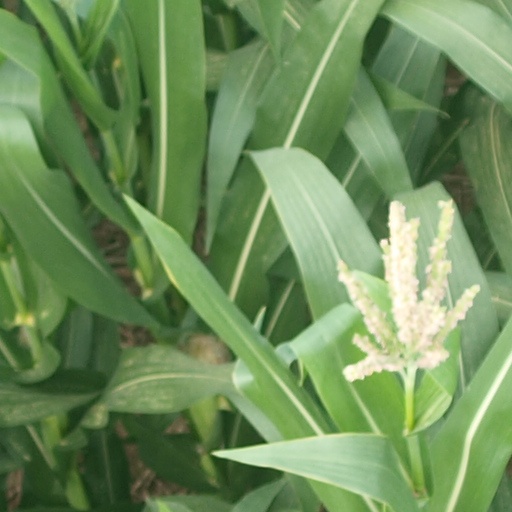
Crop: maize; corn